Dan Persa

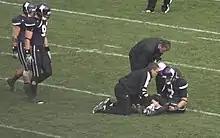
Persa ruptured his Achilles tendon while throwing the game-winning pass

Persa became Northwestern's starting quarterback in 2010 following Mike Kafka's graduation. In the season-opener against Vanderbilt, Persa went 19-for-21 and passed for three touchdowns. In week 2 against the Illinois State Redbirds, Persa went 19-for-23 and passed for 240 yards and two touchdowns.